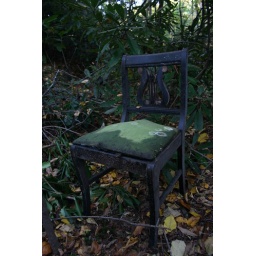
clarence newton road - near blowing rock - october 2008